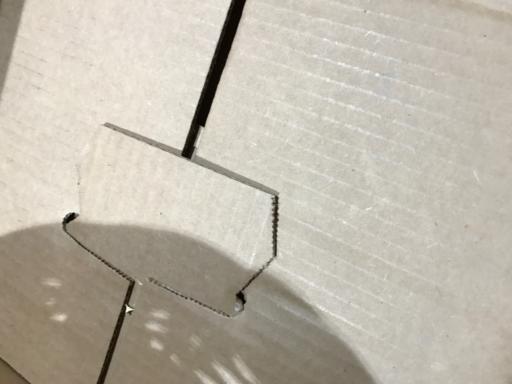
Waste category: cardboard